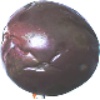
Label: Passion Fruit 1